Isono Shrine

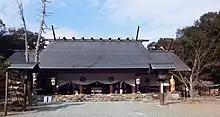
Isono Shrine

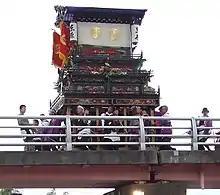
Danjiri crossing the Kamo River

The Saijo Matsuri is held between October 15 and 16. Forty Matsuri floats are carried across the Kamo river. The festival has existed since the Edo period and is used to promote disaster awareness.